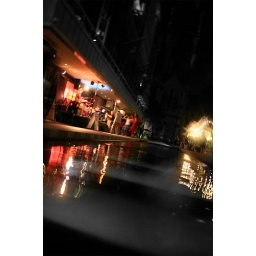
This was taken on a small bridge over the water feature viewing a band playing.